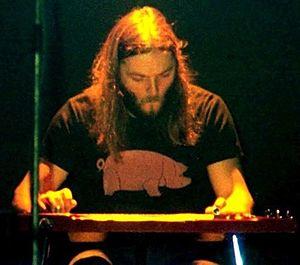
David Jon Gilmour, né le 6 mars 1946 à Grantchester, près de Cambridge, est un musicien britannique, guitariste, claviériste, chanteur, producteur de disques et auteur-compositeur-interprète. Il est surtout connu pour avoir été le guitariste et chanteur de Pink Floyd.